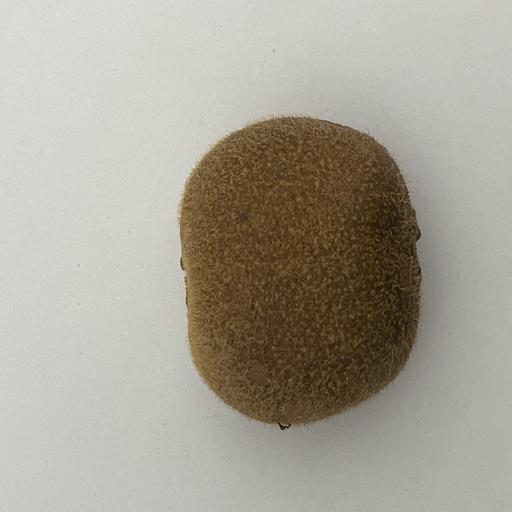
Crop type: Kiwi